Korongo Airlines

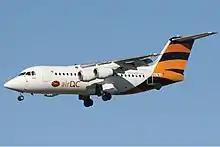
A Brussels Airlines BAe 146-200 in the colors of proposed airDC (2008)...

Brussels Airlines began trying to set up a regional airline in DR Congo in 2007. DR Congo used to be Belgian Congo and has strong business and political ties with Belgium. In that year, airDC was founded as a joint venture with Hewa Bora Airways, and the launch of commercial regional flights from Kinshasa-N'djili Airport using a fleet of BAe 146-200s handed over by Brussels Airlines was planned for early 2008. Concerns about the success of the project were voiced in 2008 when the disaster of Hewa Bora Airways Flight 122 revealed serious aviation safety flaws in the Democratic Republic of Congo. As a consequence, Hewa Bora was banned from operating within the European Union (any air carriers from the DR Congo had already been included in the EU blacklist since 2006 due to a lack or regulatory oversight in the country, but there had been an exception for Hewa Bora's Brussels service). The airDC project was postponed indefinitely and eventually abandoned.